Culture of North Macedonia

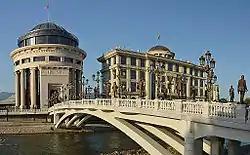
The Bridge of Art across the Vardar River in Skopje

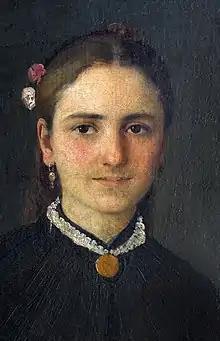
"Woman's portrait" by Đorđe Zografski

The culture of North Macedonia refers the culture of the Republic of North Macedonia, a country in Southeast Europe. Macedonian culture has contributed to the culture of the Balkans, and the wider culture of the European continent.